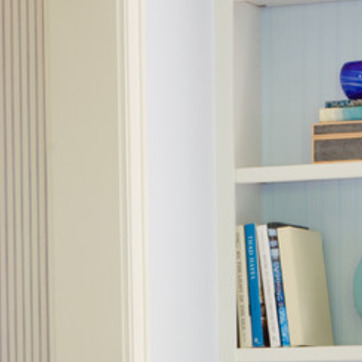
Material: painted